Sindhuli Gadhi

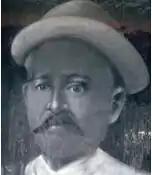
Banshu Gurung, the warrior who defended Sindhuli Gadhi

In connection to the unification of Nepal King Prithivi Narayan Shah surrounded the Kathmandu Valley and made an economic blockade.